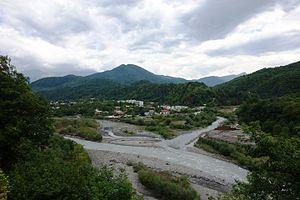
La municipalité d'Oni, est un district de la région de Ratcha-Letchkhoumie et Basse Svanétie en Géorgie, dont la ville principale est Oni